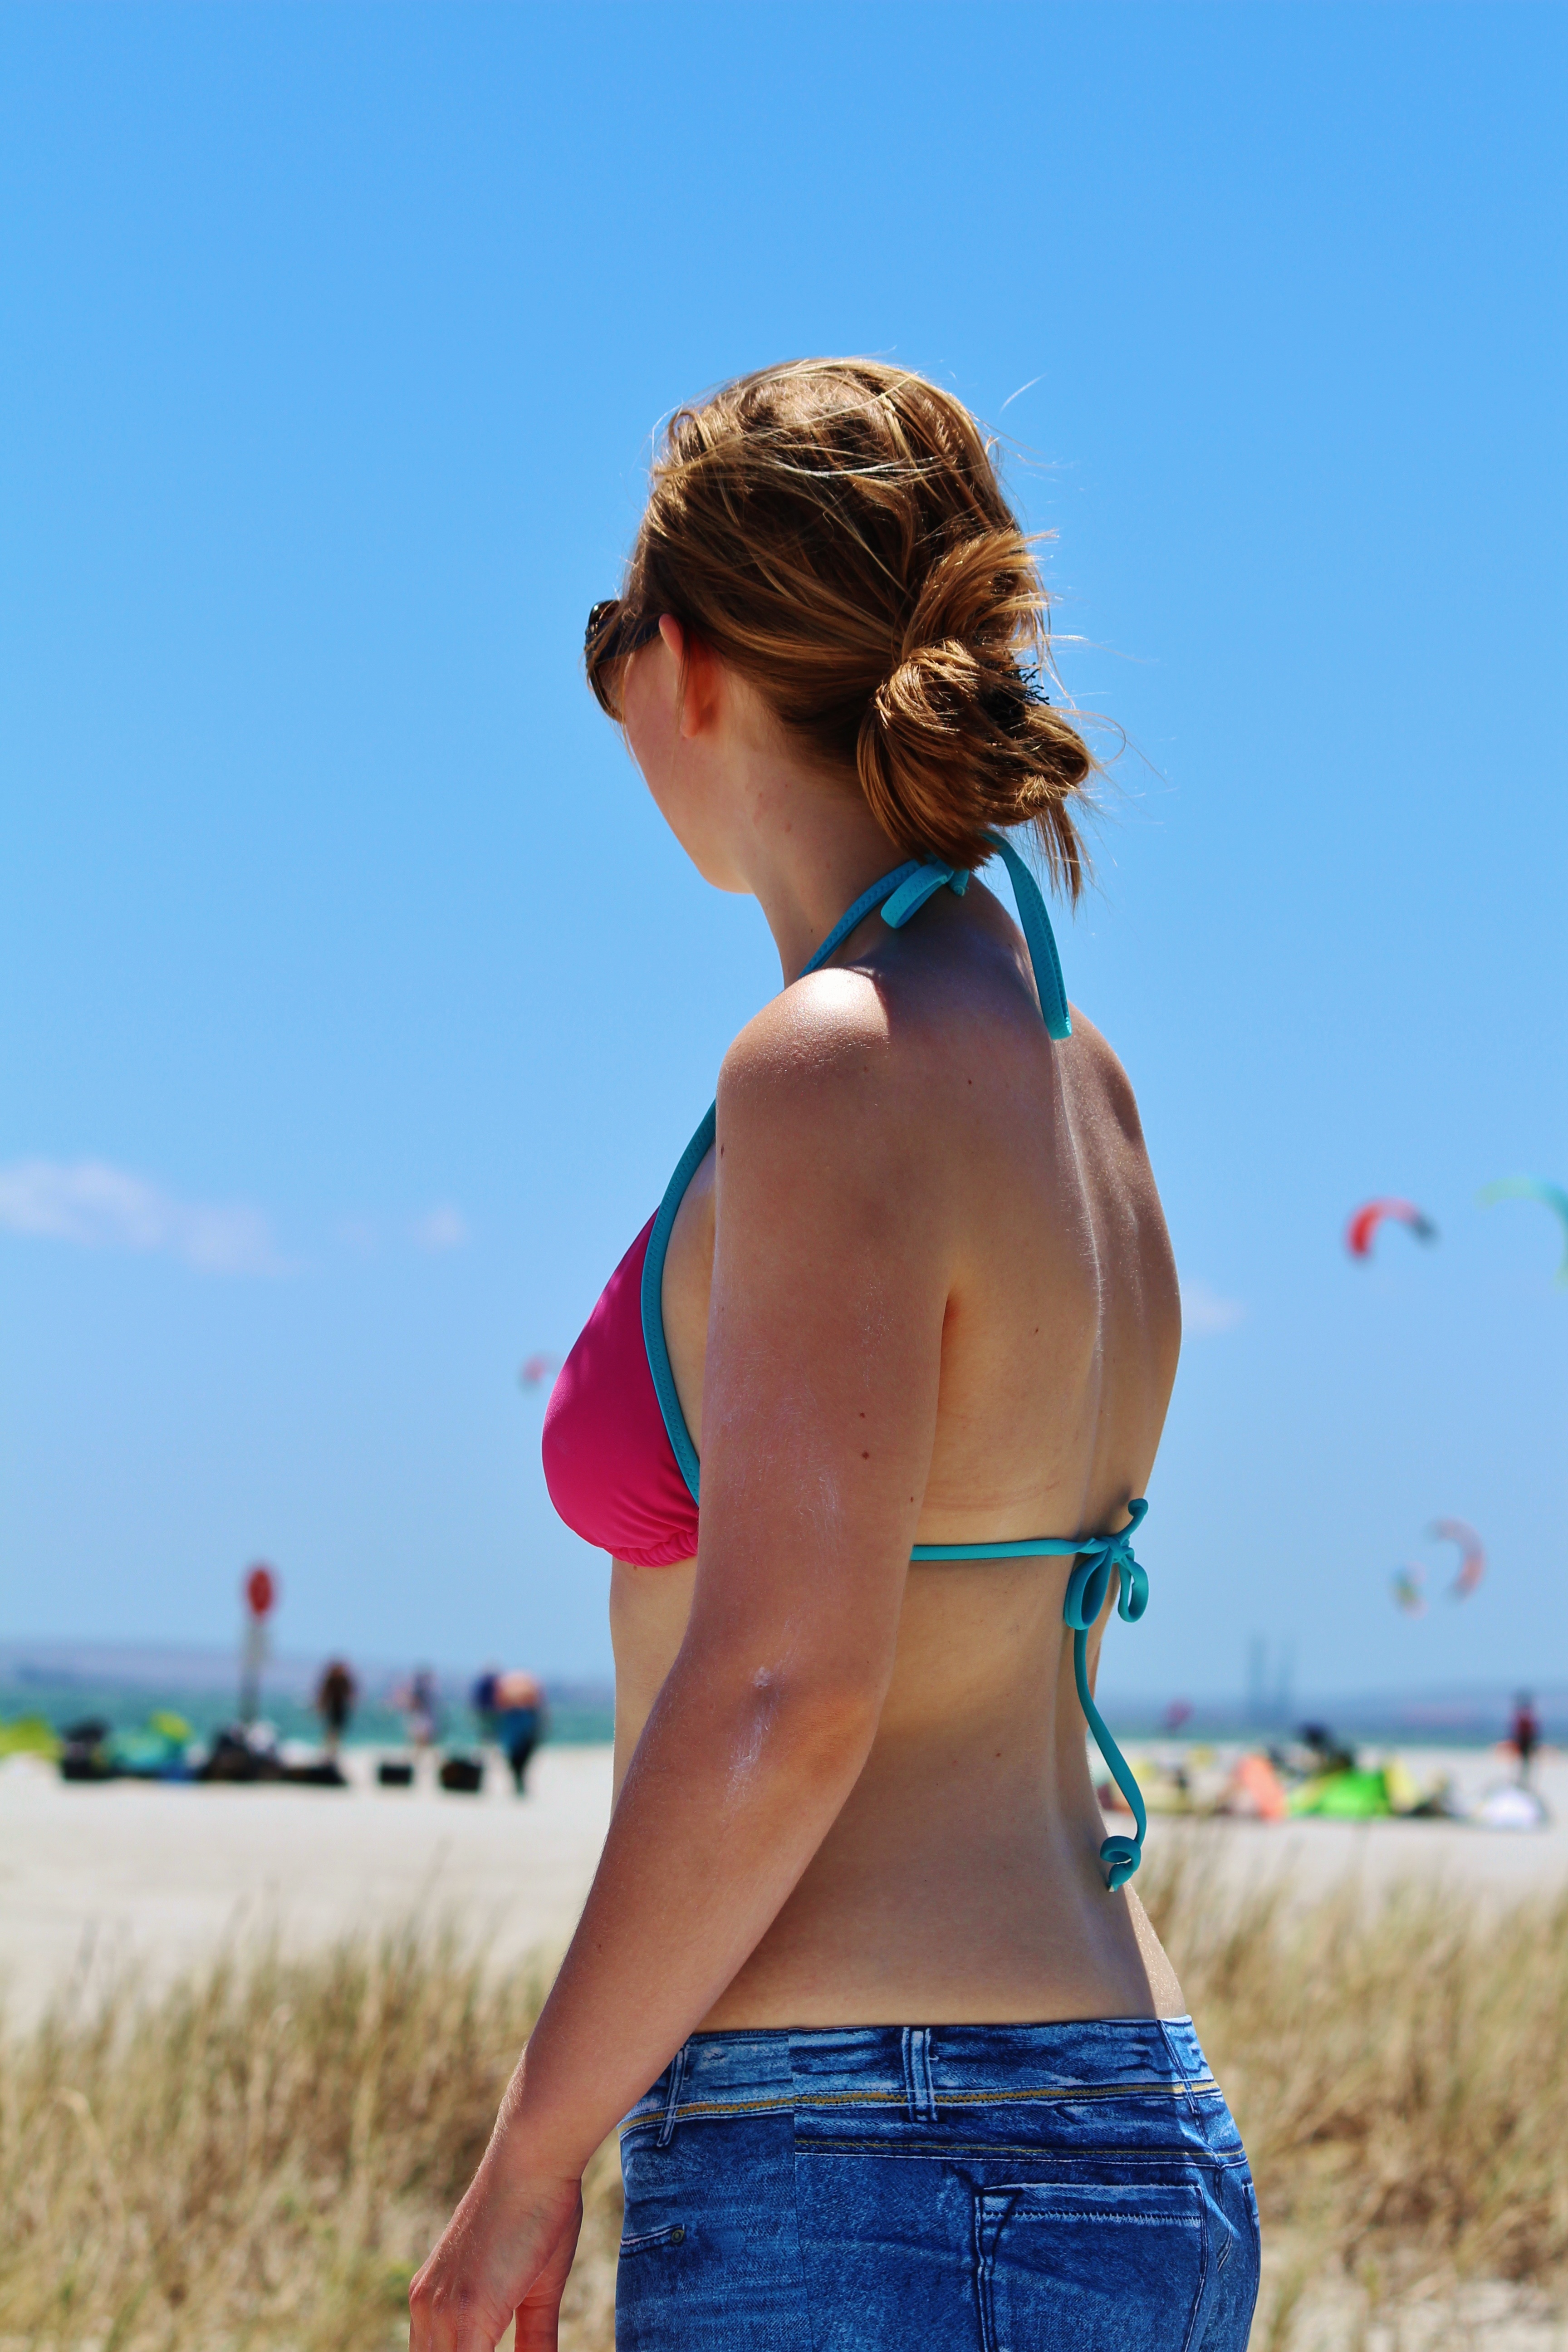
beach, sea, sand, person, girl, sun, woman, hair, vacation, leg, swim, sunbathing, model, spring, blue, clothing, season, hairstyle, muscle, bikini, swimwear, human body, swimsuit, beauty, young woman, photo shoot, sun tanning